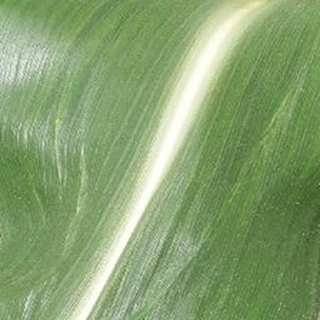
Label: healthy_corn